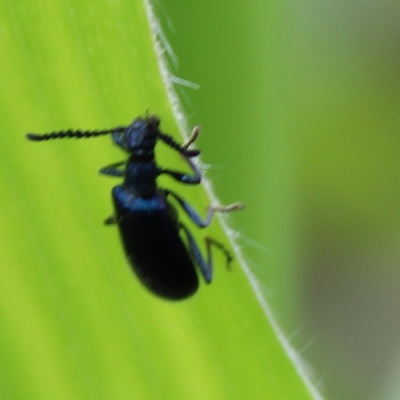
Crop: Maize
Condition: leaf beetle